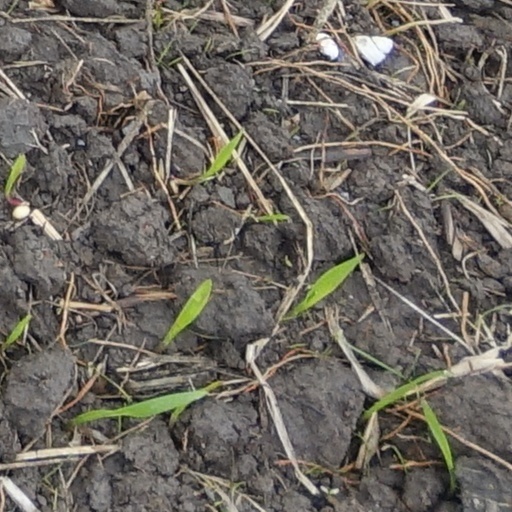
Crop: wheat